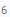
Number: 6